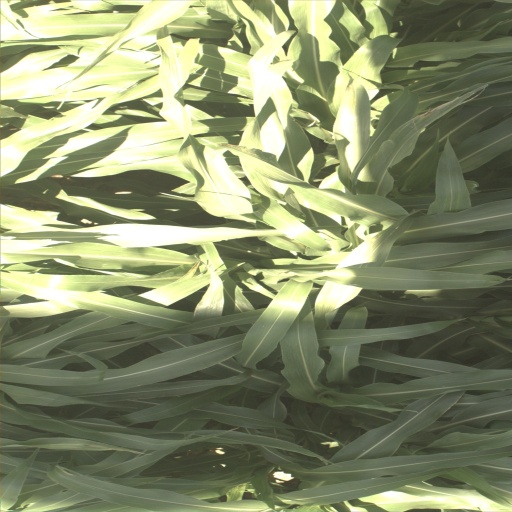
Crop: sorghum